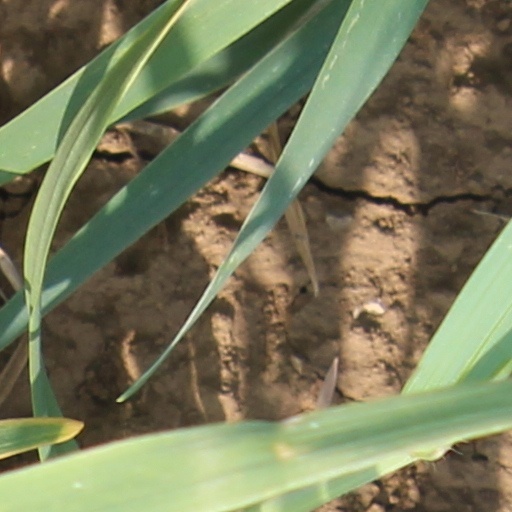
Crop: wheat